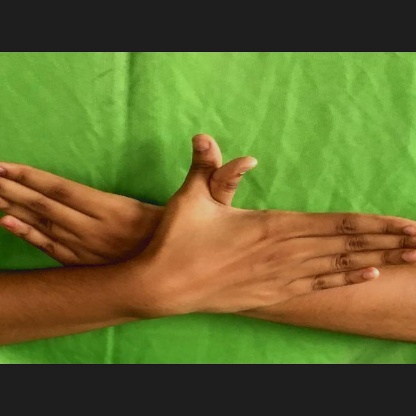
Mudra: Garuda